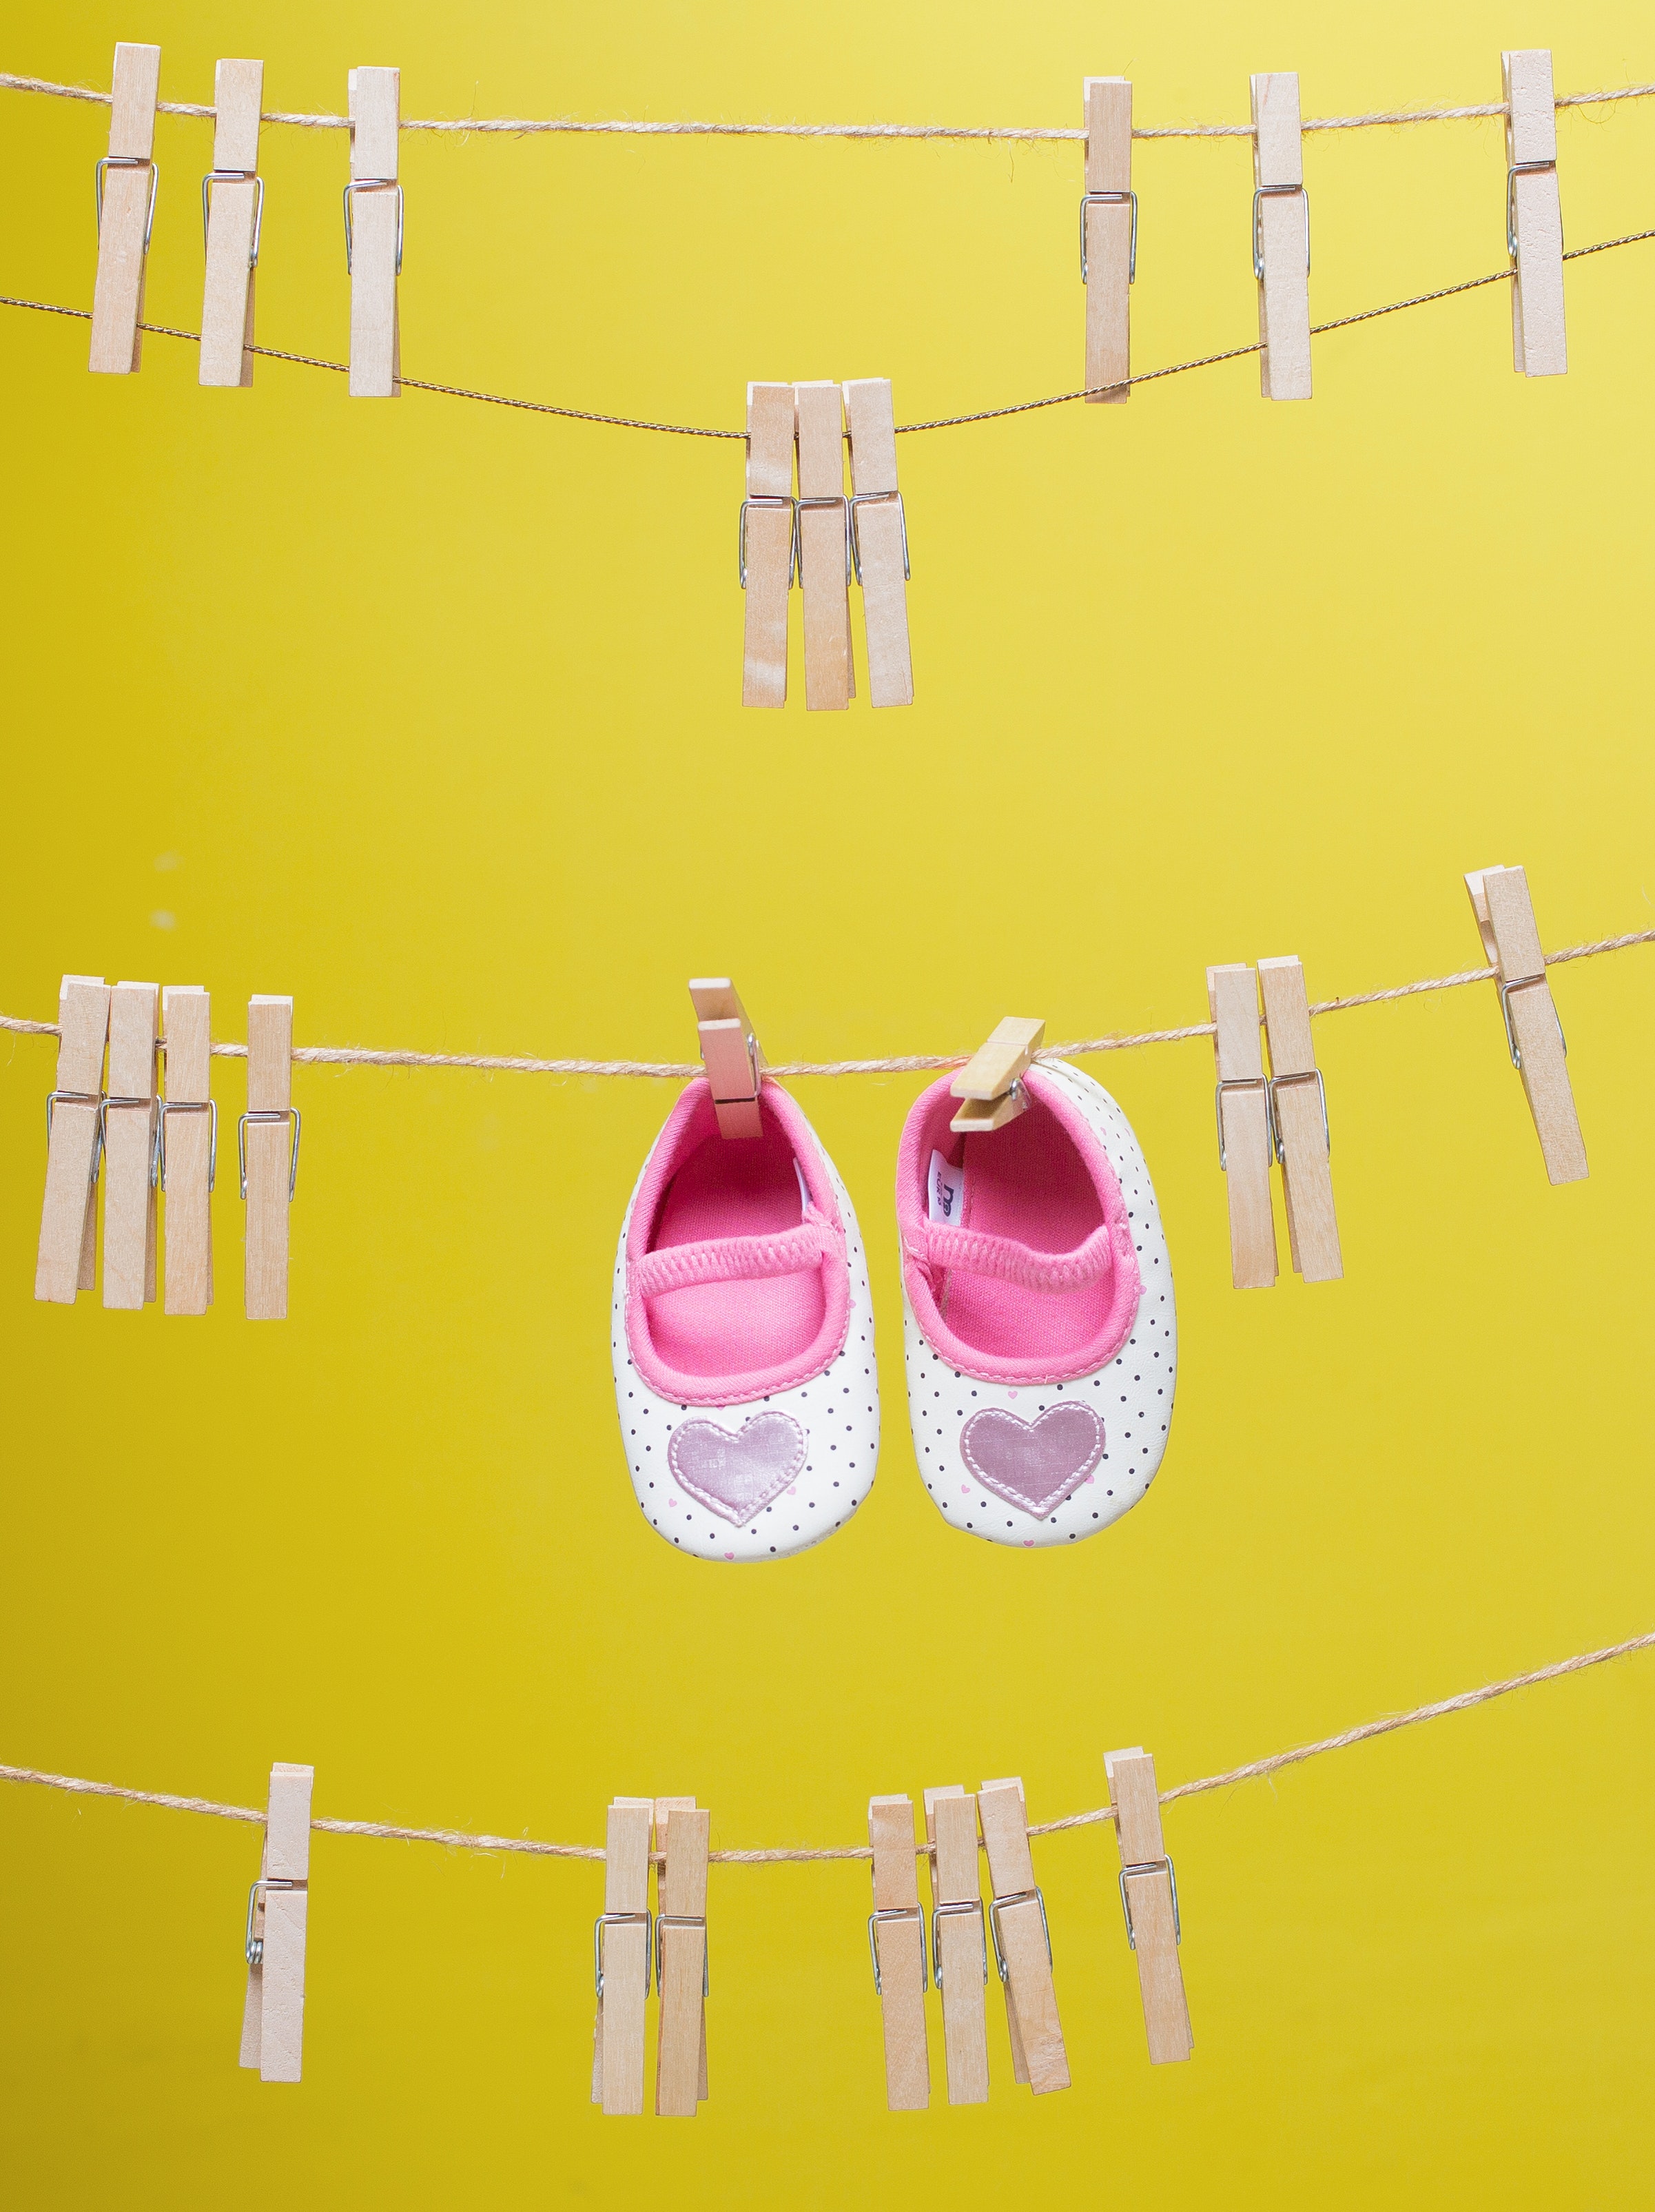
product, yellow, text, font, Material property